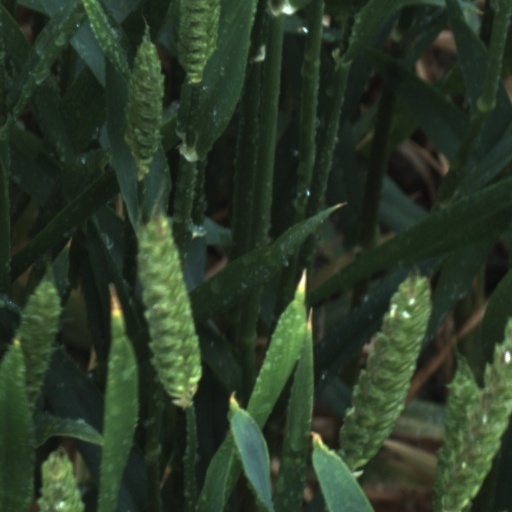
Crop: wheat